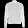
Label: Coat